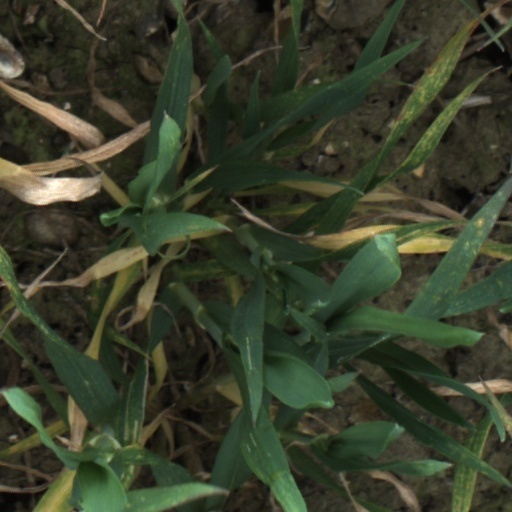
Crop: wheat